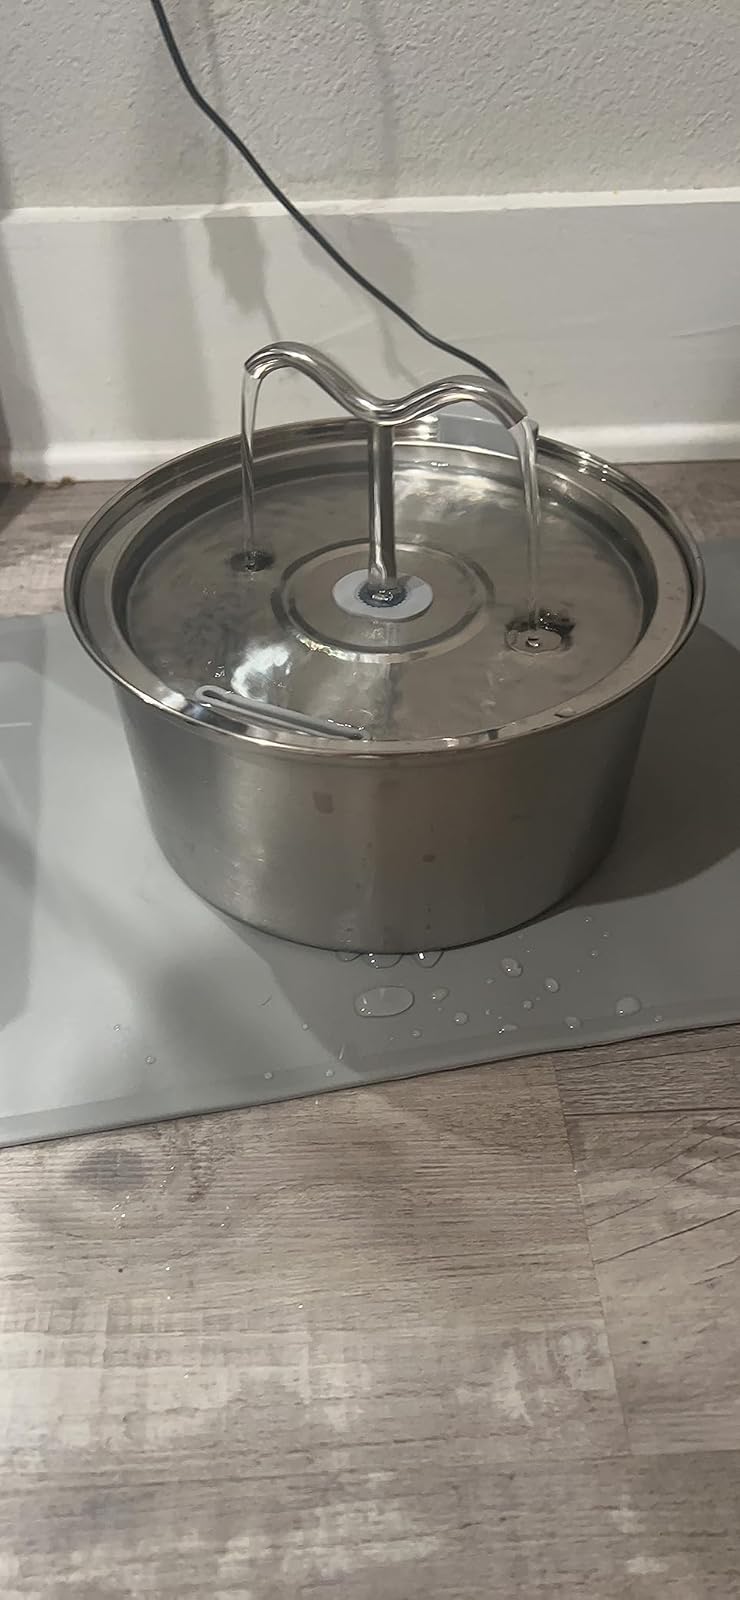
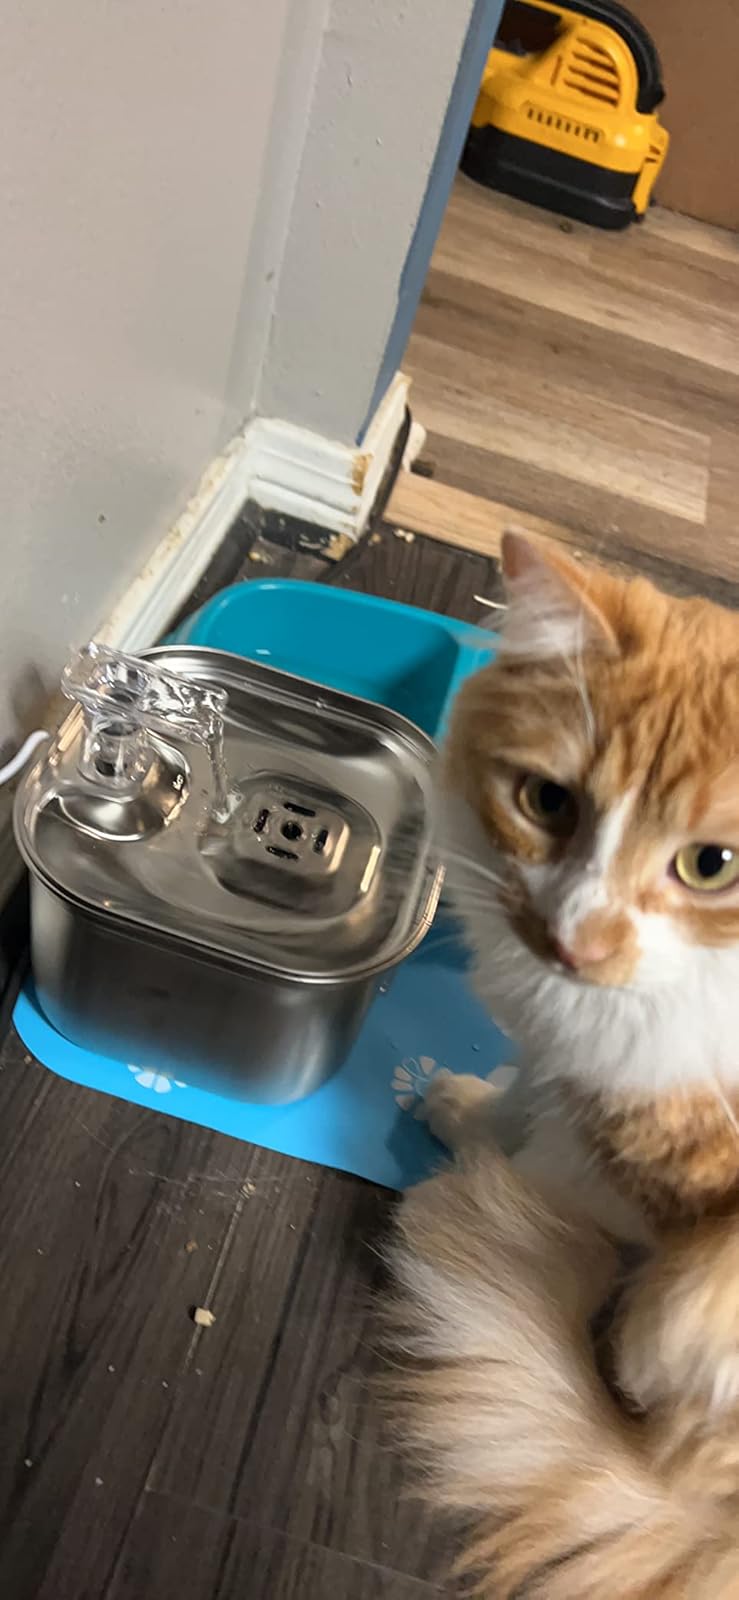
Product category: items_bowl
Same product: no